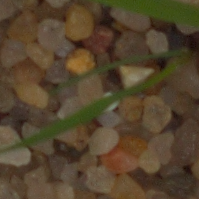
Label: loose_silkybent